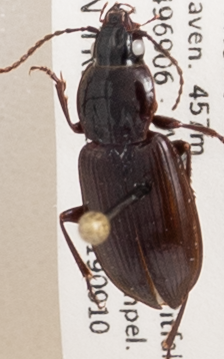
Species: Pterostichus mutus
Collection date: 2019-09-10
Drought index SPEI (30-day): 1.052
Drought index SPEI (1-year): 2.09
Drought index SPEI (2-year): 1.377